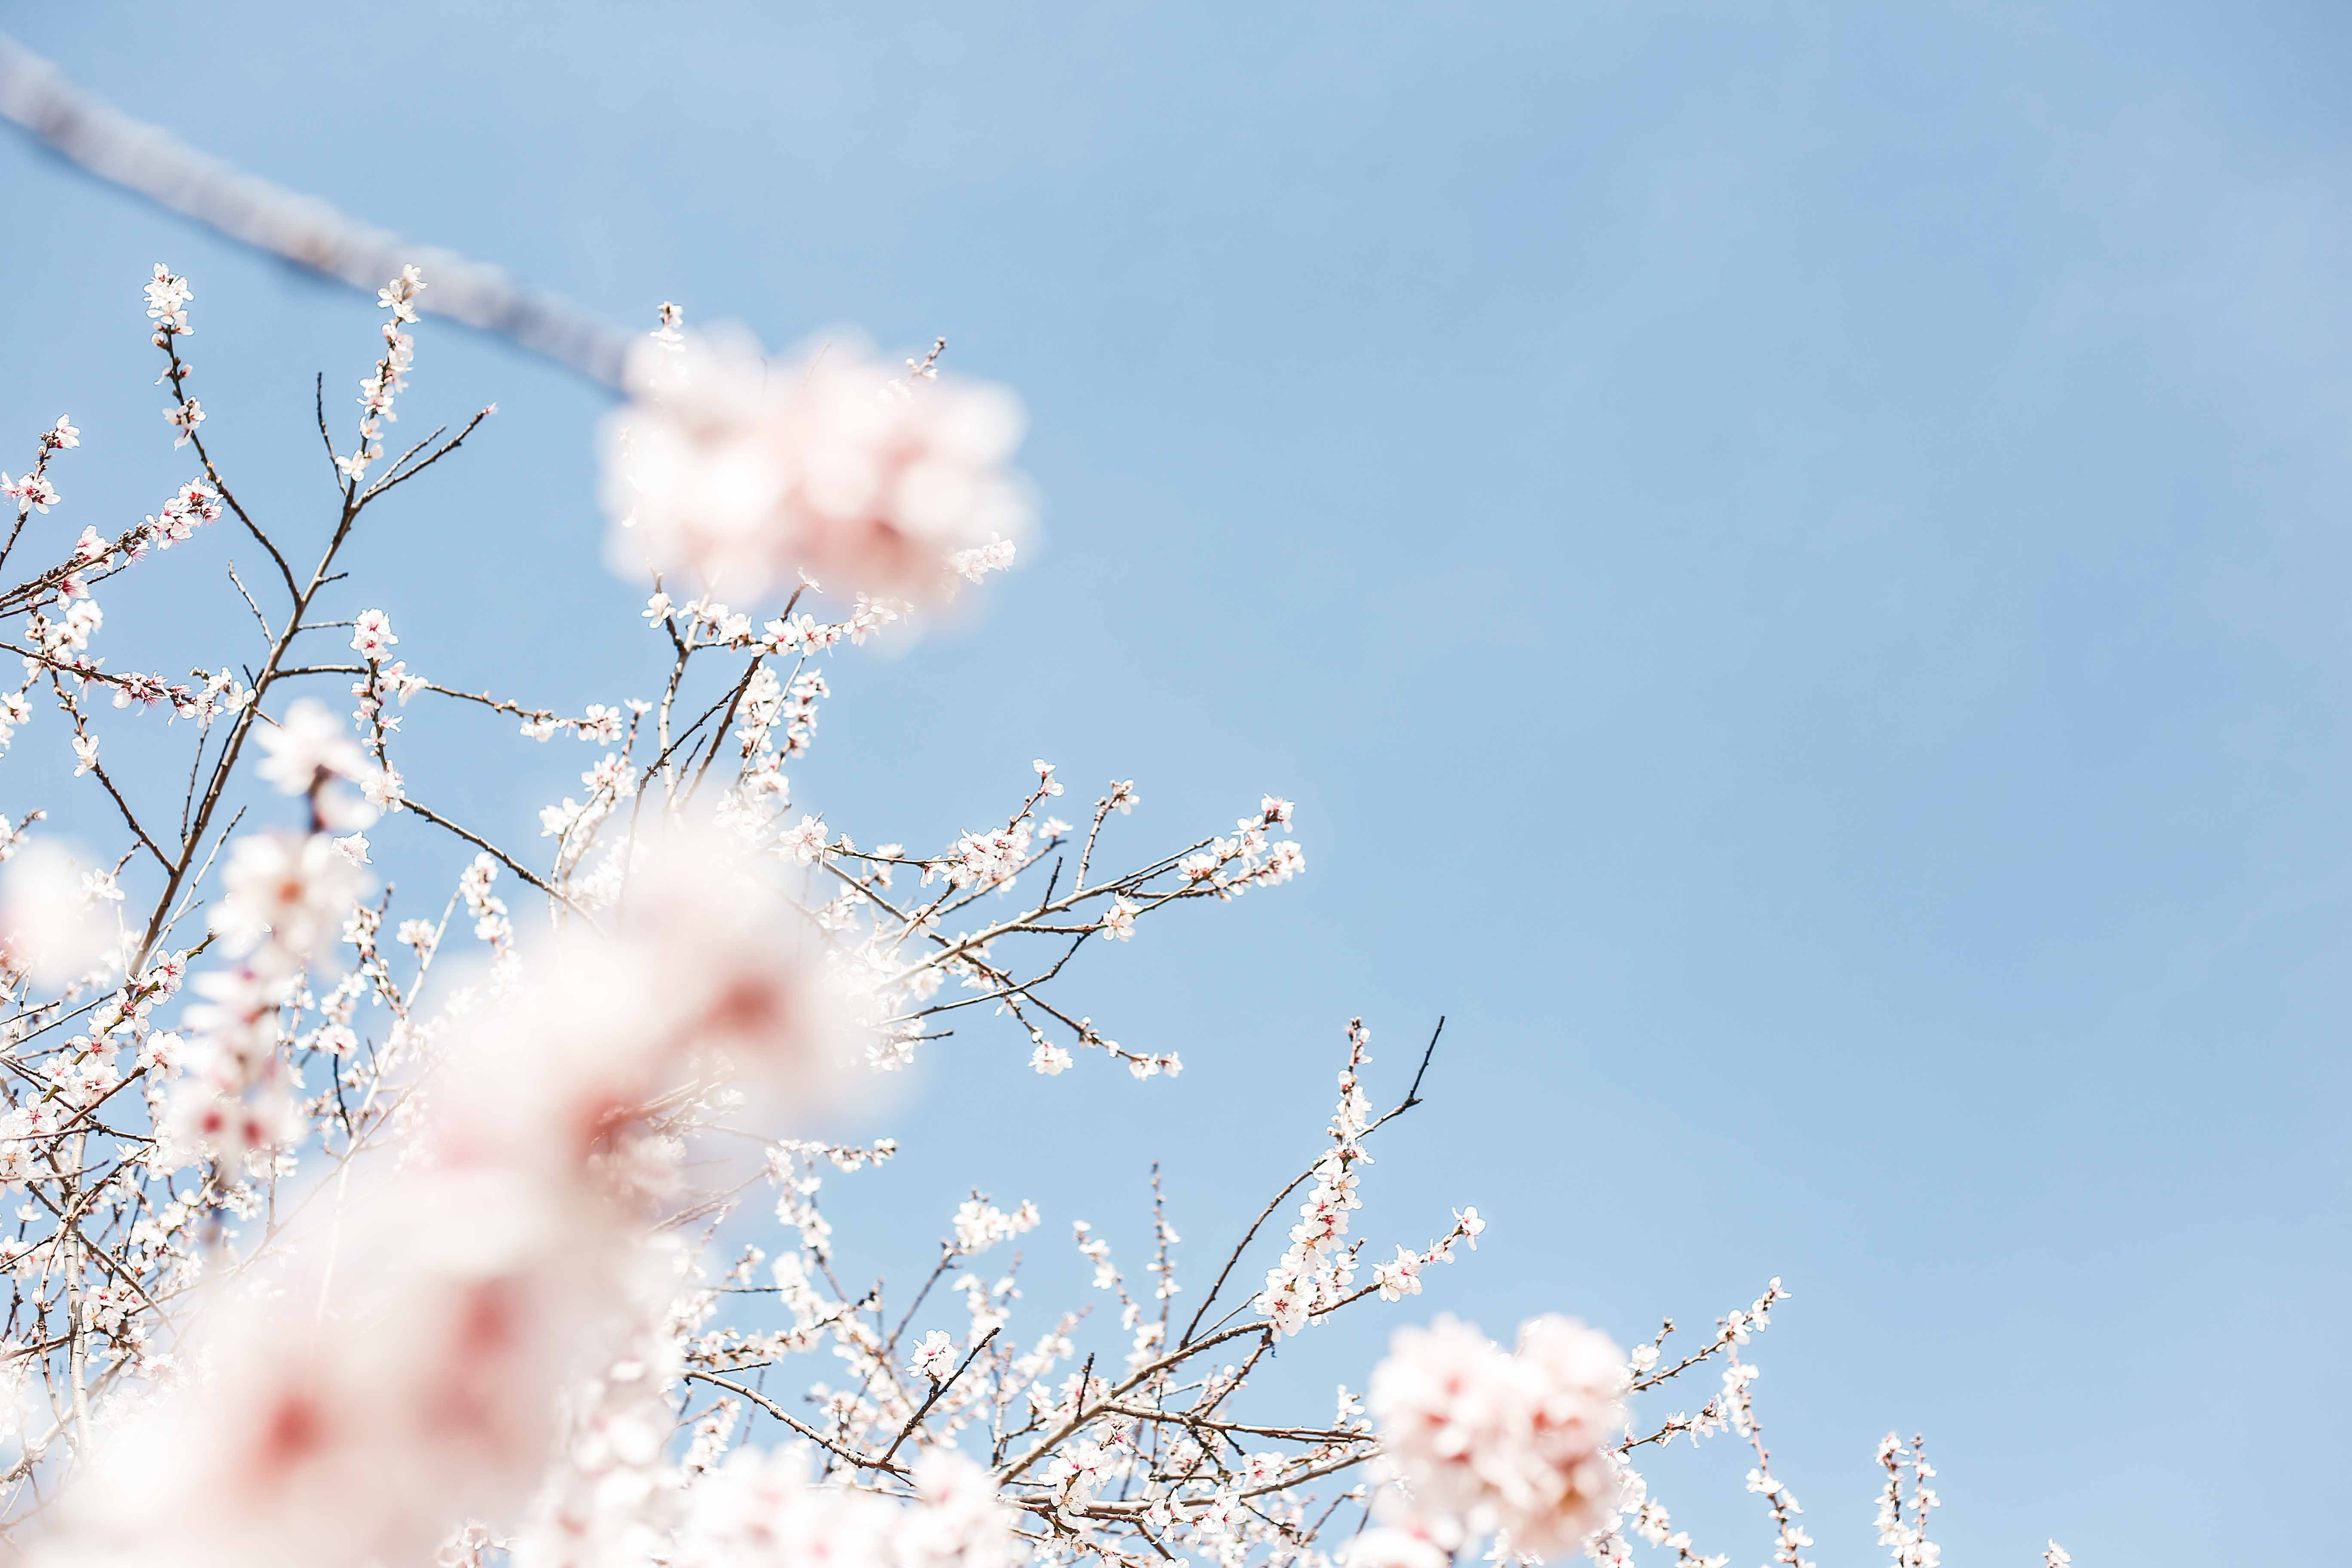
tree, branch, blossom, winter, plant, sky, sunlight, flower, frost, spring, flora, season, cherry blossom, twig, blue sky, freezing